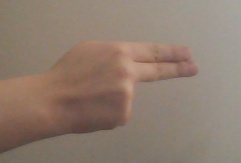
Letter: ain